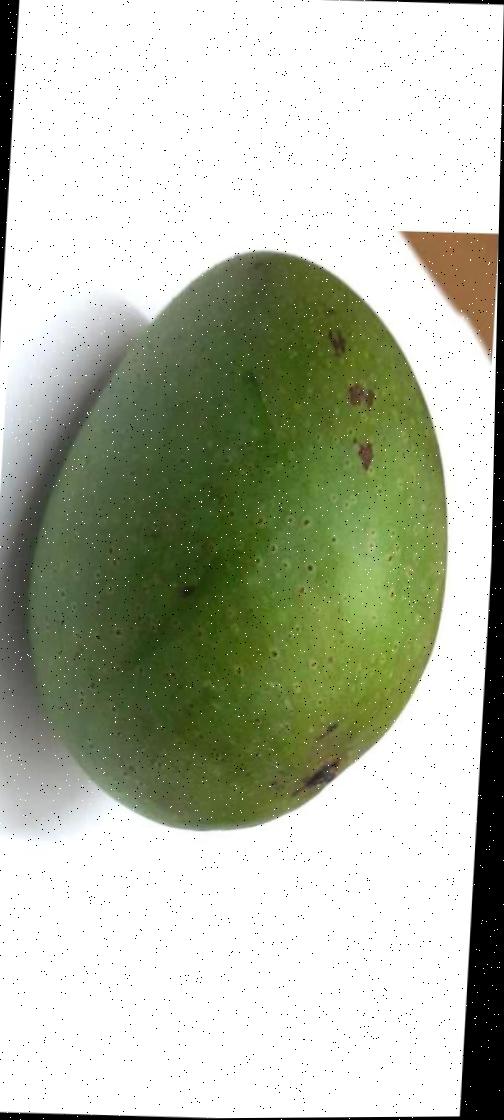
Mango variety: Ashshina Zhinuk